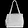
Label: Bag